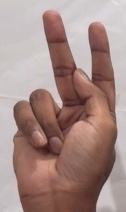
ASL sign: K